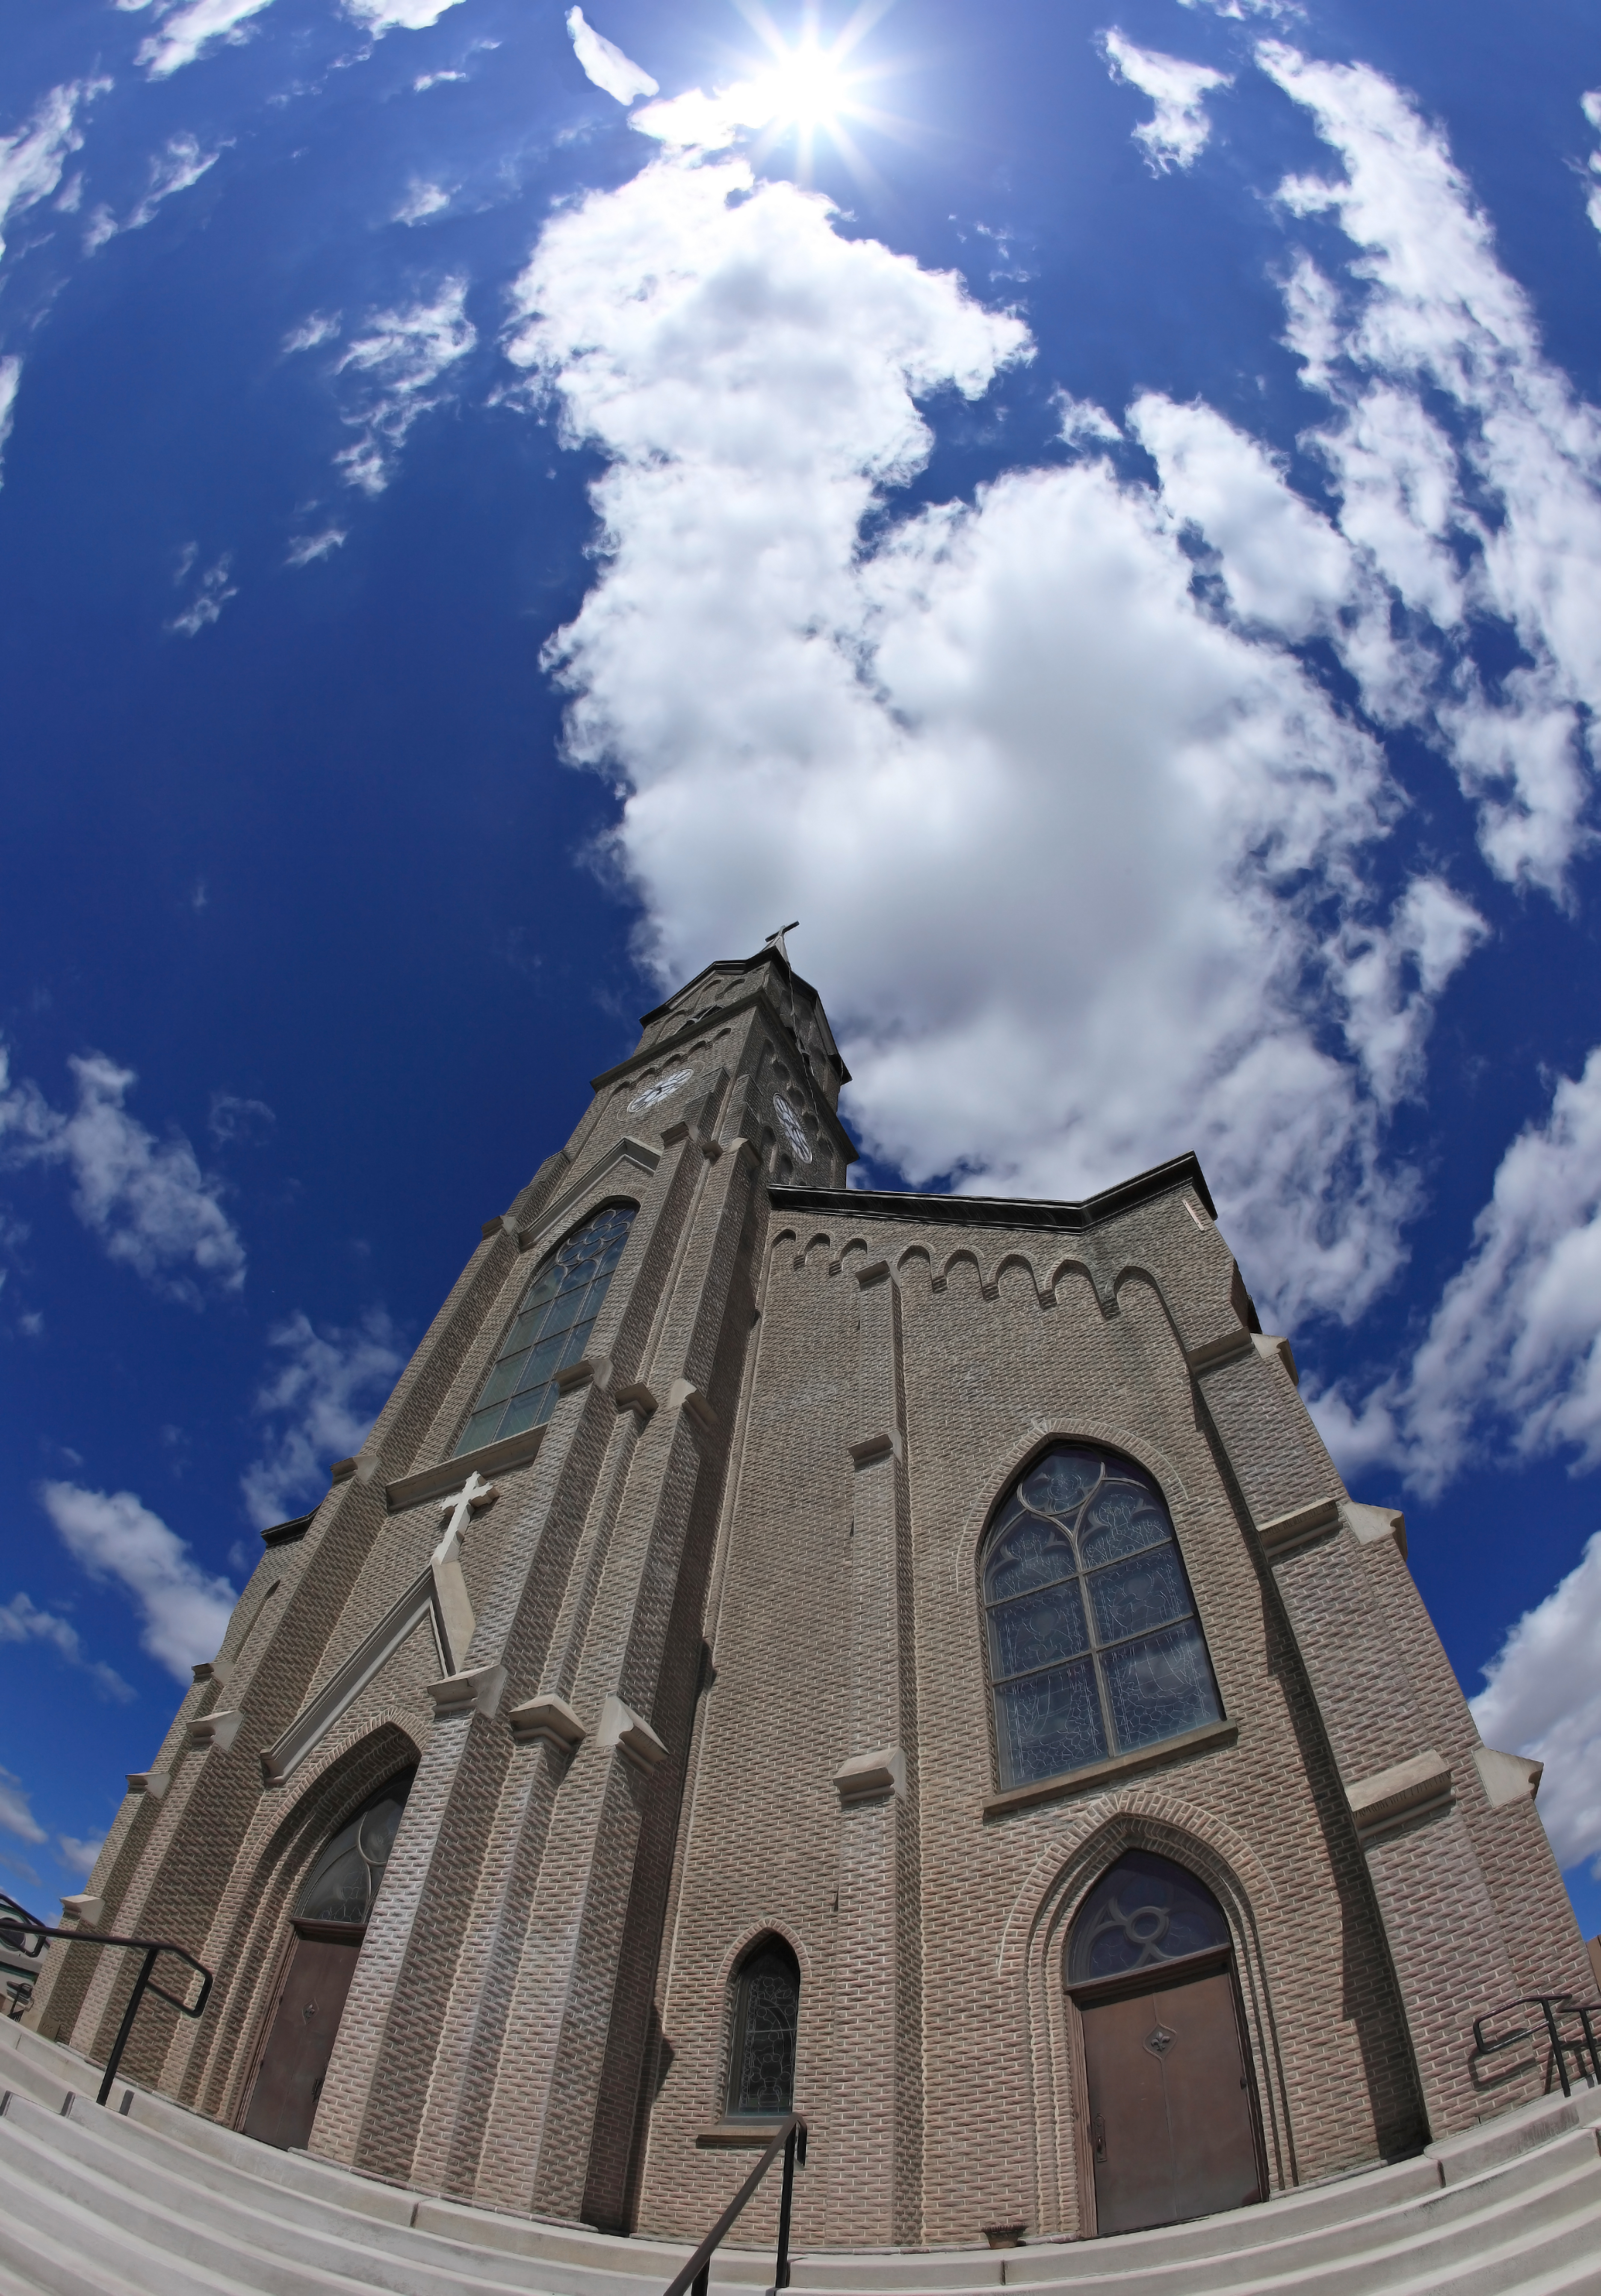
light, cloud, sky, sun, star, building, heaven, tower, lens, shine, canon, landmark, blue, church, cathedral, fish, place of worship, catholic, angel, eos, clouds, spire, steeple, eye, mount, roman, fisheye, down, your, mark, ii, 5d, st, dome, song, collective, soul, let, oregon, ian, sane, mary s, atmosphere of earth